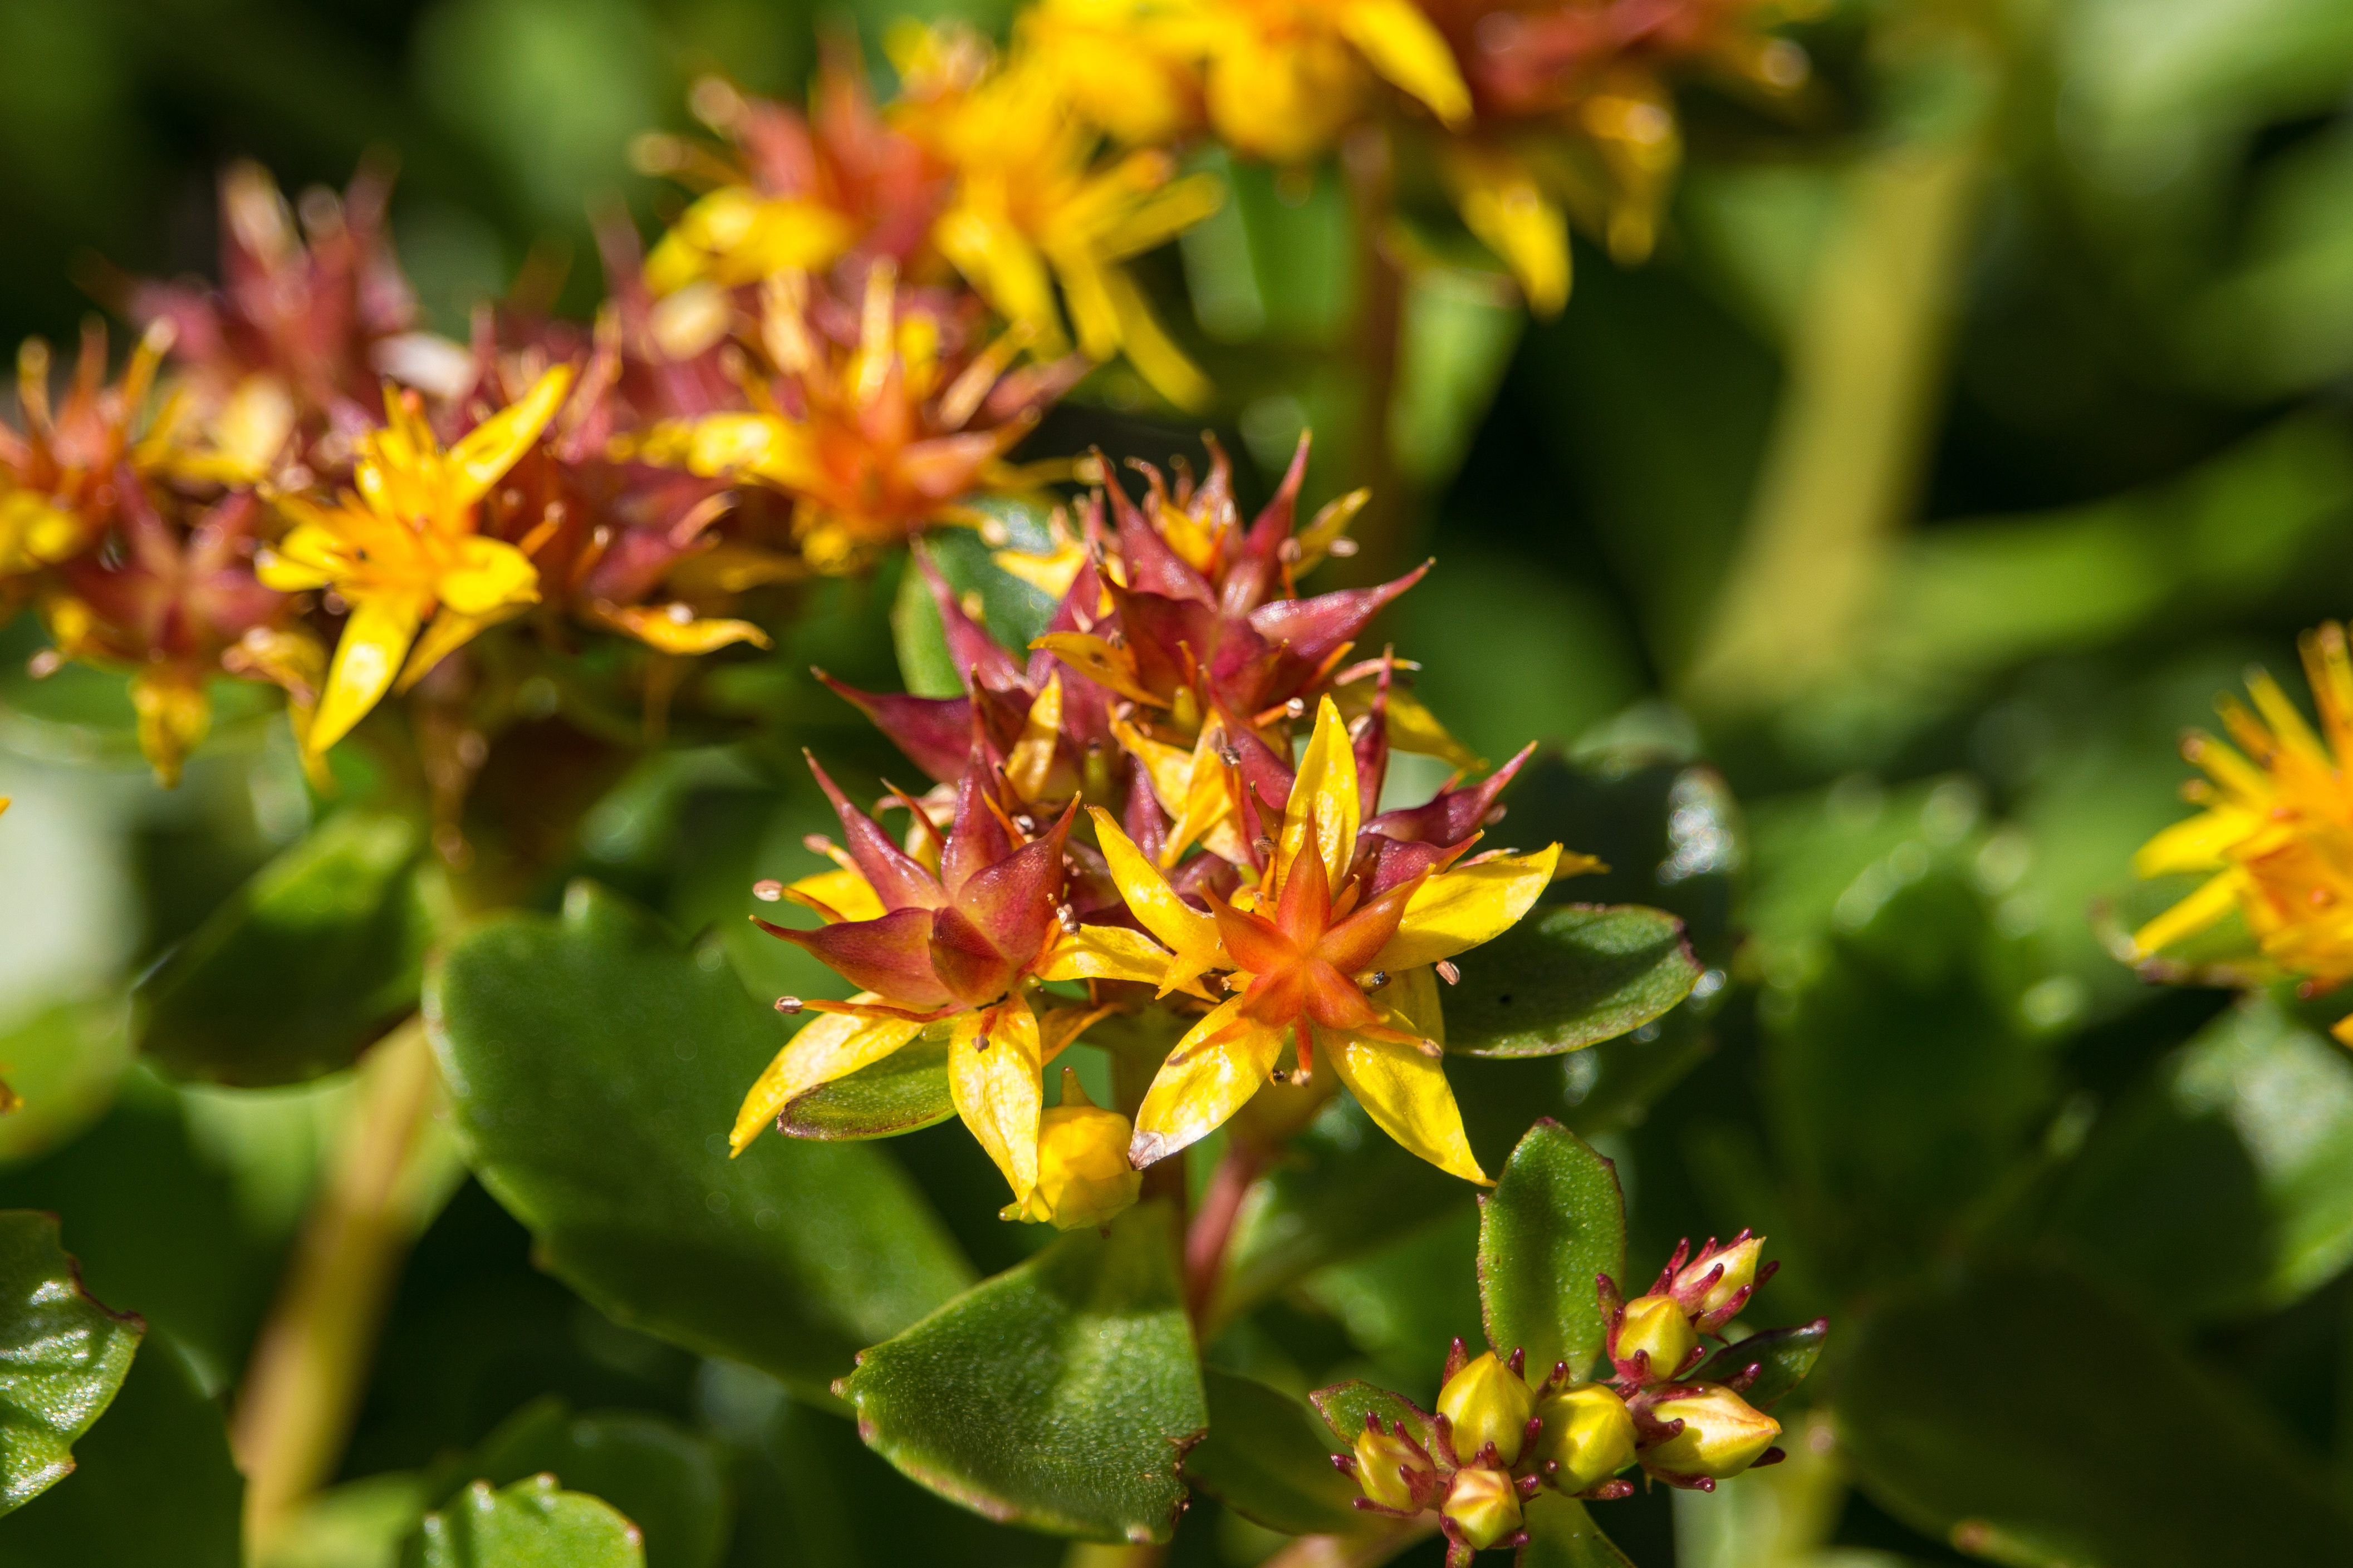
nature, branch, blossom, plant, bunch, field, stem, leaf, flower, bloom, cute, floral, france, bouquet, orange, pollen, spring, green, herb, color, macro, grow, small, autumn, fresh, romantic, botany, blooming, colorful, yellow, garden, flora, season, wildflower, vivid, petals, shrub, seasonal, vibrant, bud, nectar, petite, many, radiant, macro photography, flowering plant, petite flower, star shaped, land plant, tropical milkweed